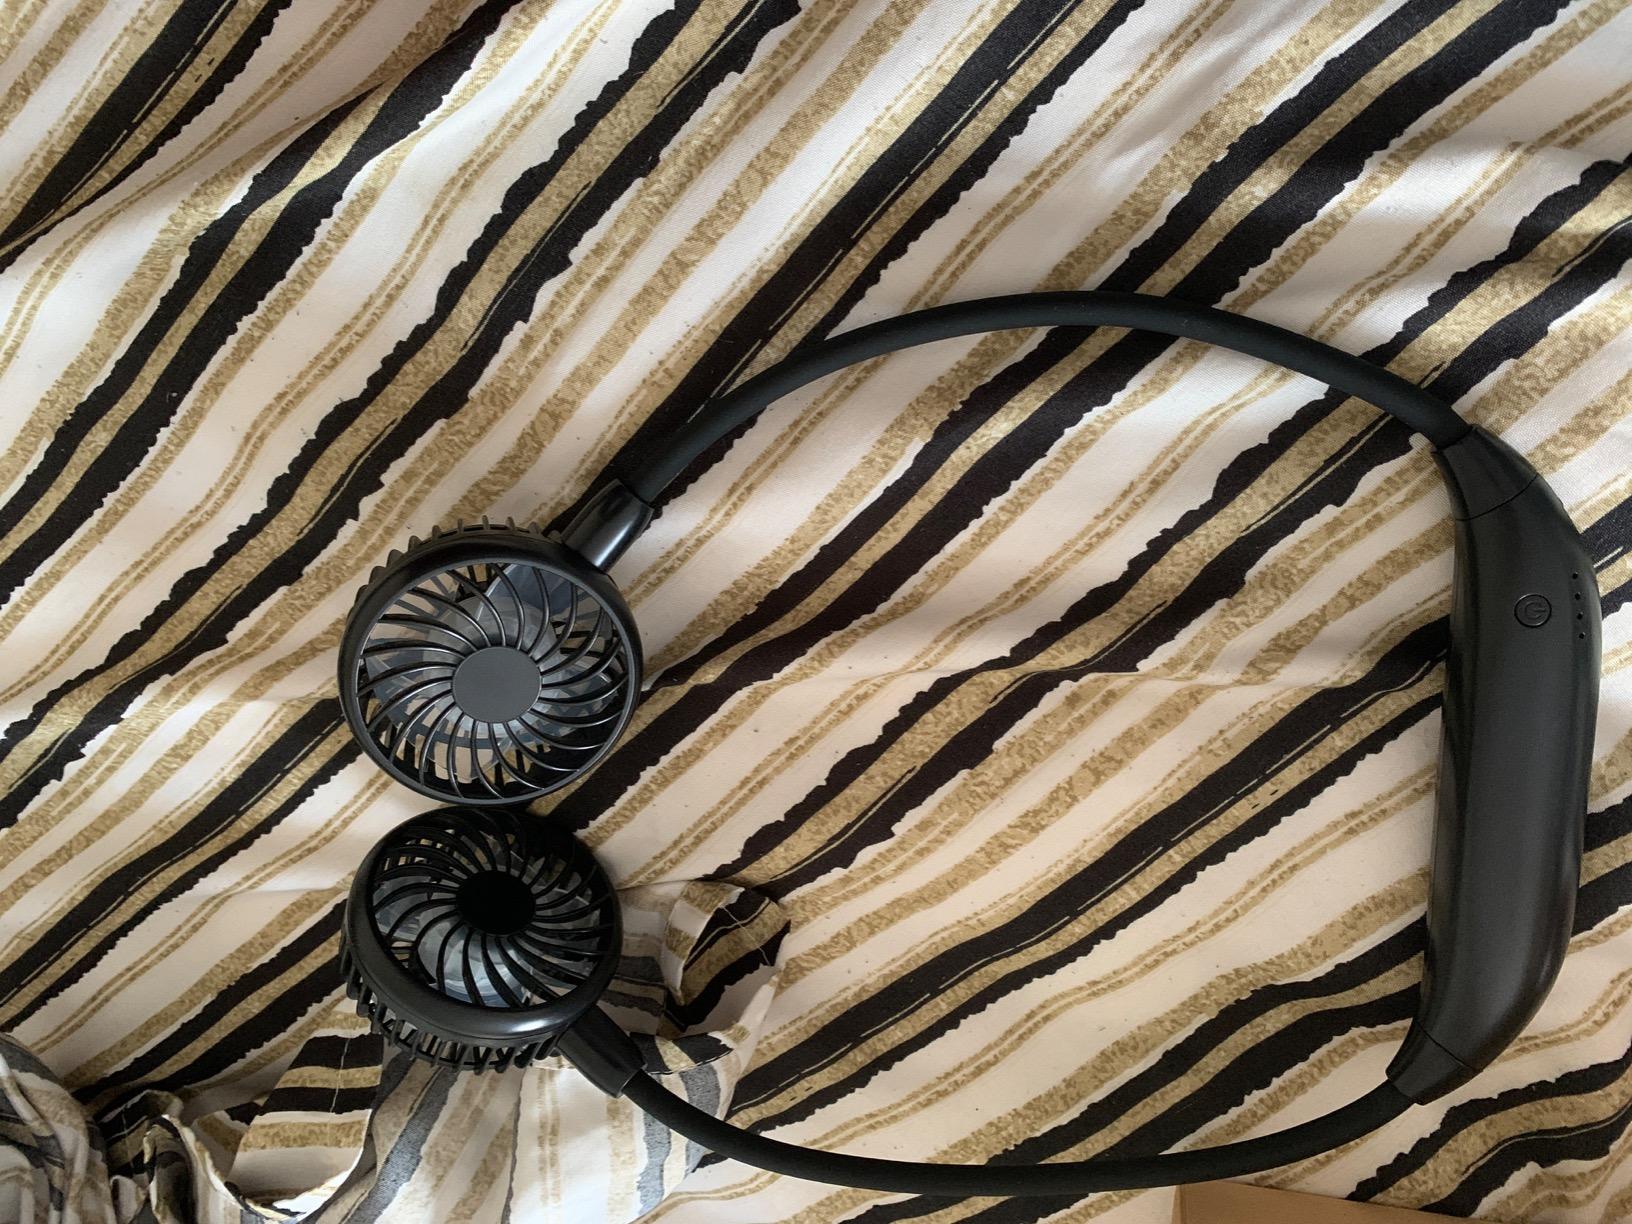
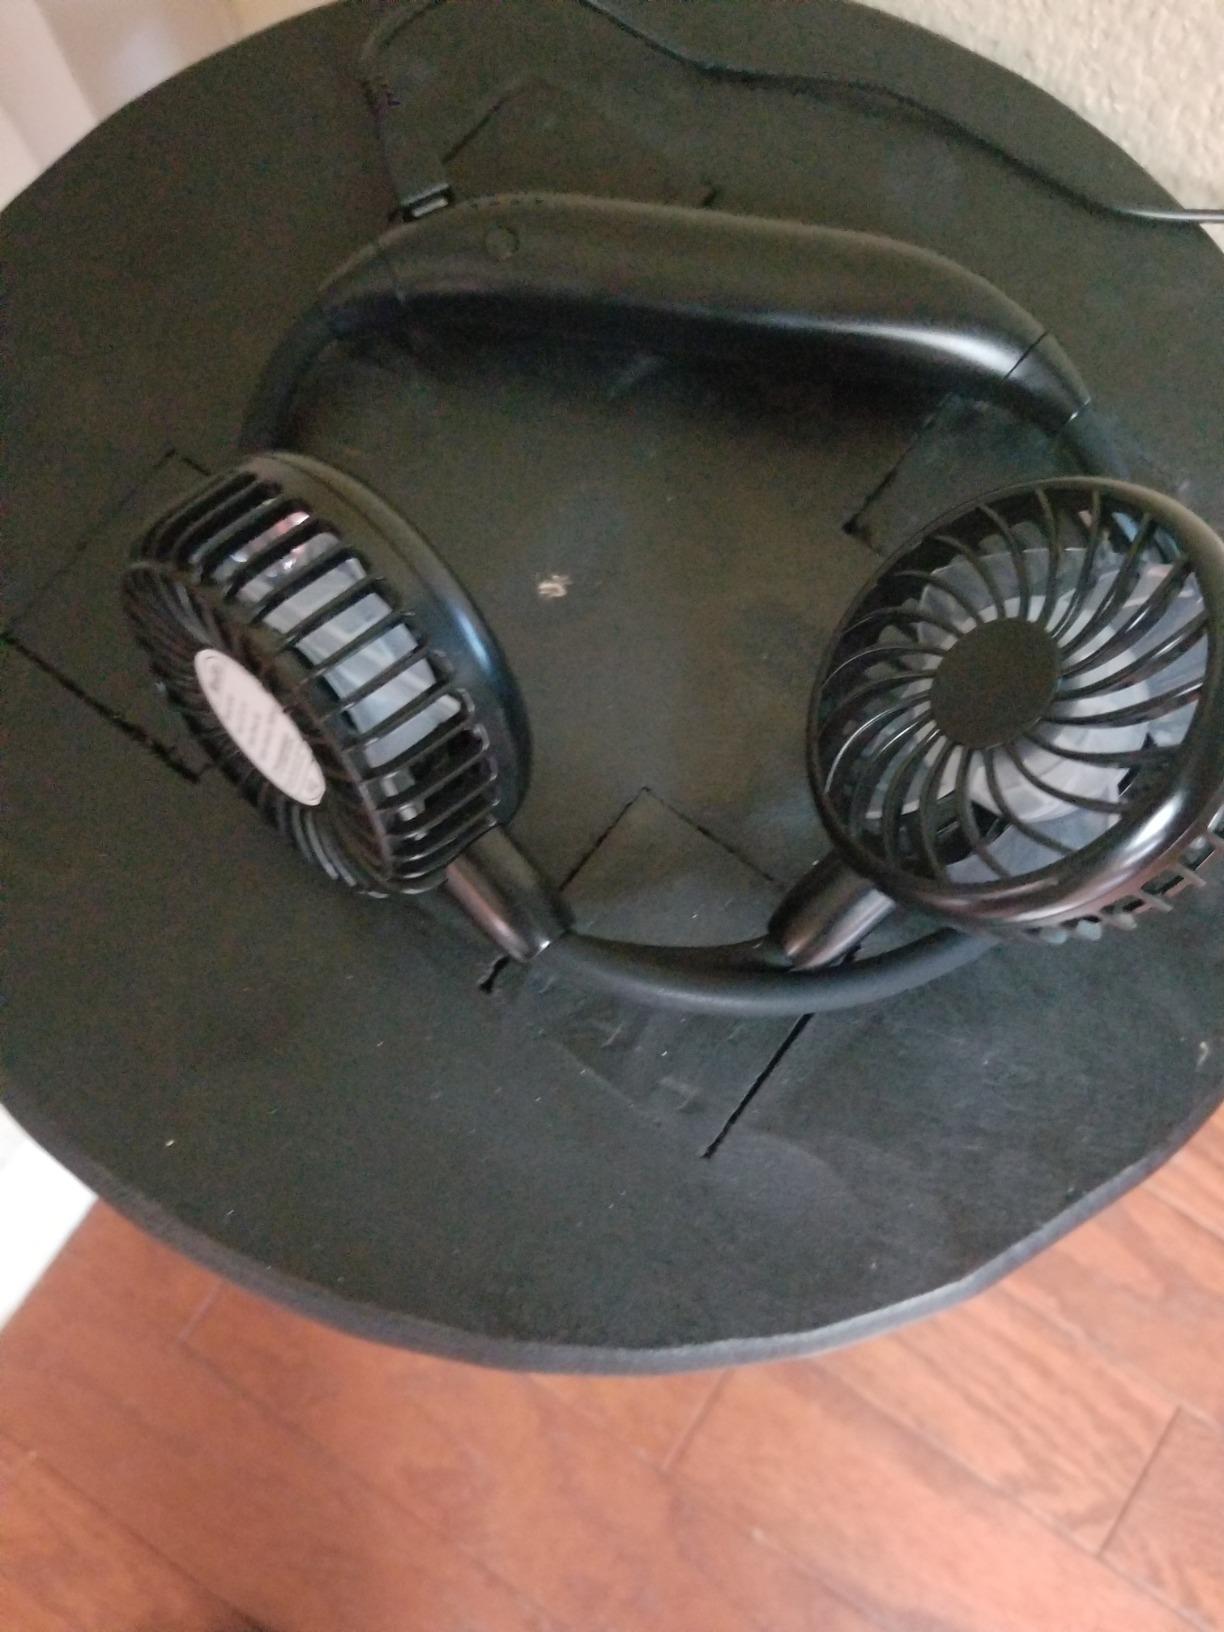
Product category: fan
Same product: yes